Jan Akkerman

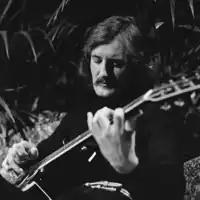
Akkerman performing on Dutch television (AVRO's "TopPop") in 1974

The son of a scrap iron trader, Akkerman was born in Amsterdam. He started playing the accordion before turning to the guitar. Around age ten he took guitar lessons and his first single, with the Friendship Sextet, was released in 1960, when he was thirteen years old. Akkerman won a scholarship to study at the Amsterdam Music Lyceum for five years, developing his composition and arranging skills.